A Prairie Home Companion

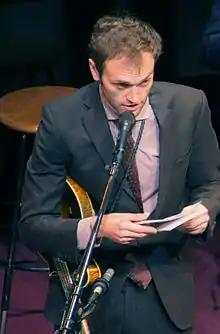
Chris Thile as guest host in 2016

Singer Sara Watkins of San Diego, California, hosted the January 15, 2011, broadcast. The format was the same, but Keillor appeared only as a guest actor and to deliver the "News from Lake Wobegon". He claimed he had taken the chance to see the show being performed for himself. It was reported that this could be the beginning of a trend toward Keillor's eventual retirement, and on March 16, 2011, Keillor stated in an interview with the AARP that he would most likely retire from the show by the time he turned 70 in August 2012.